Tonight Alive

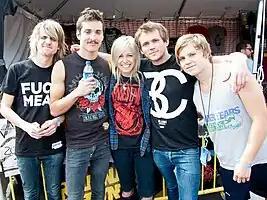
Tonight Alive at The Bamboozle festival 2011

Tonight Alive are an Australian rock band from Sydney. For the majority of the band's career, the line-up consisted of lead vocalist Jenna McDougall, guitarists Jake Hardy and Whakaio Taahi, bassist Cameron Adler, and drummer Matty Best. Formed in 2008 by Hardy, Adler and Taahi, soon joined by McDougall and Best, Tonight Alive recorded and self-released the EPs "All Shapes & Disguises" and "Consider This". In 2010, Tonight Alive signed to both Fearless Records and Sony Music Entertainment Australia and released their 2011 debut album "What Are You So Scared Of?". The record was officially released in the UK and US in October 2012, a year after its initial release in Australia.